Icebreakers of Russia

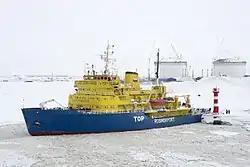
Russian port icebreaker "Tor" in the ice-covered port of Sabetta

The official classification of a particular vessel may be found in the database of the Russian Maritime Register of Shipping.